Church of St Francis, Stawell

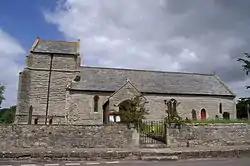

The Anglican Church of St Francis in Stawell, Somerset, England was built in the 13th century. It is a Grade II* listed building.